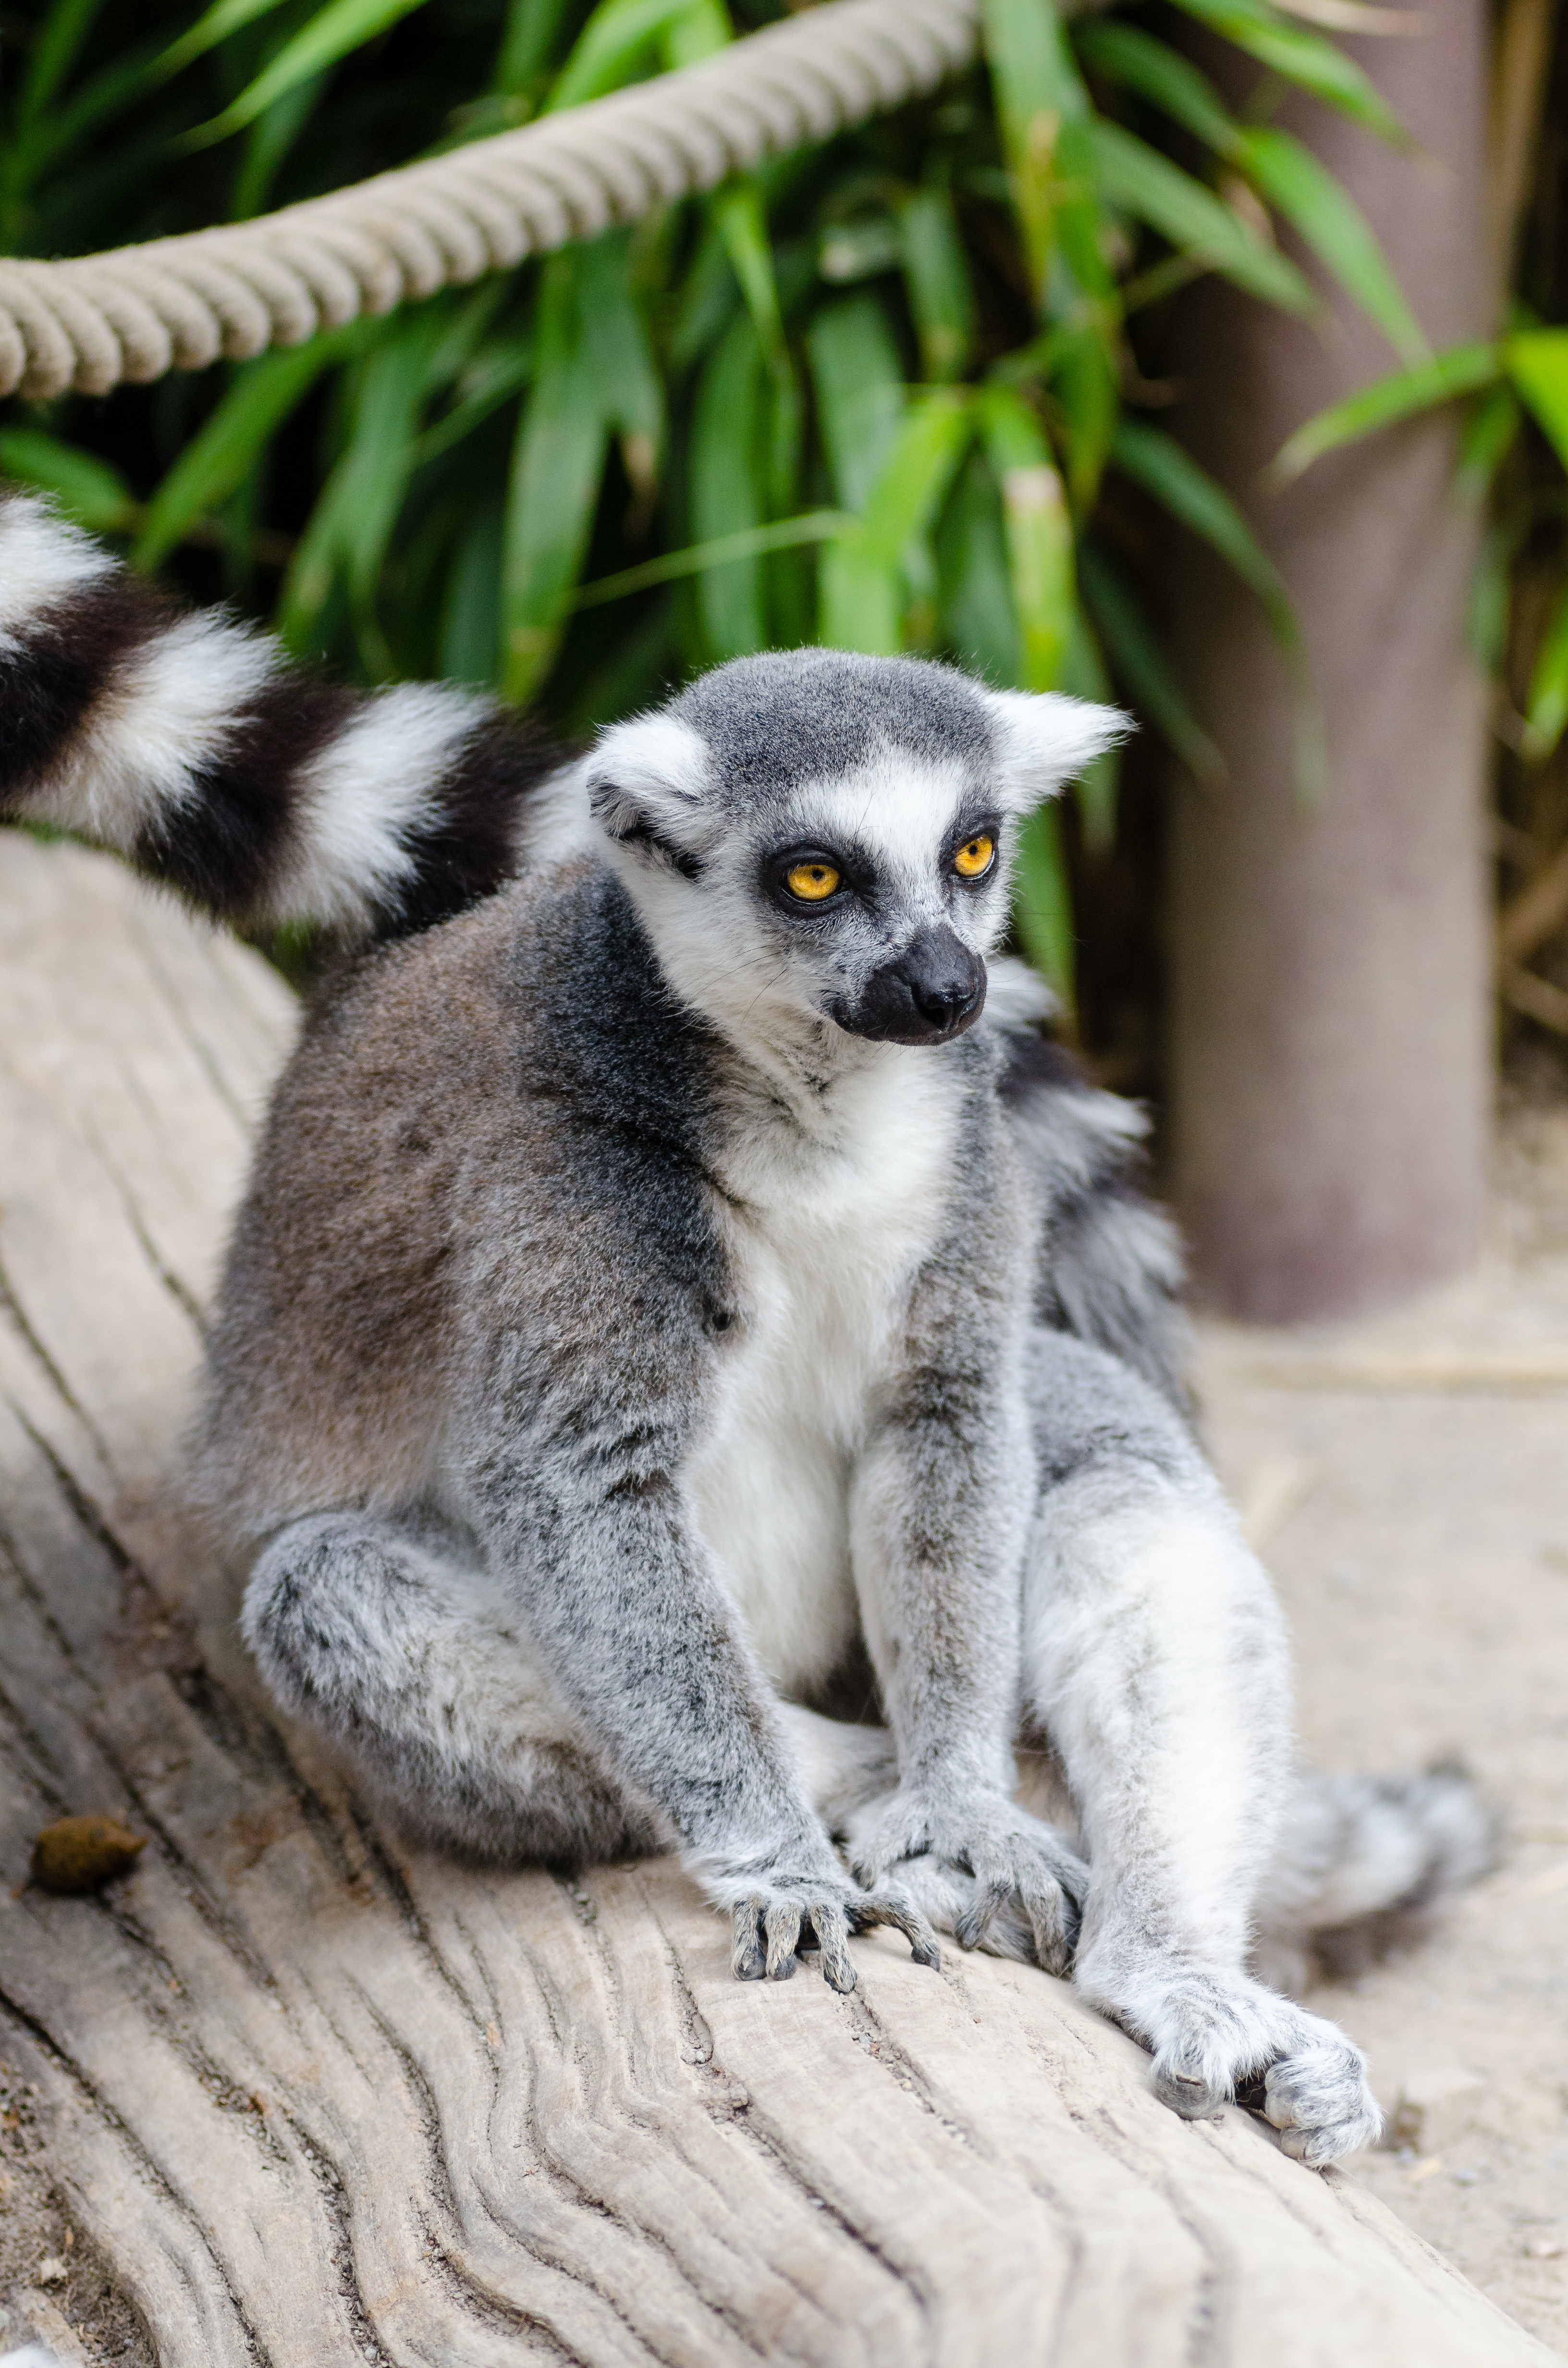
animal, wildlife, zoo, mammal, fauna, primate, madagascar, vertebrate, lemur